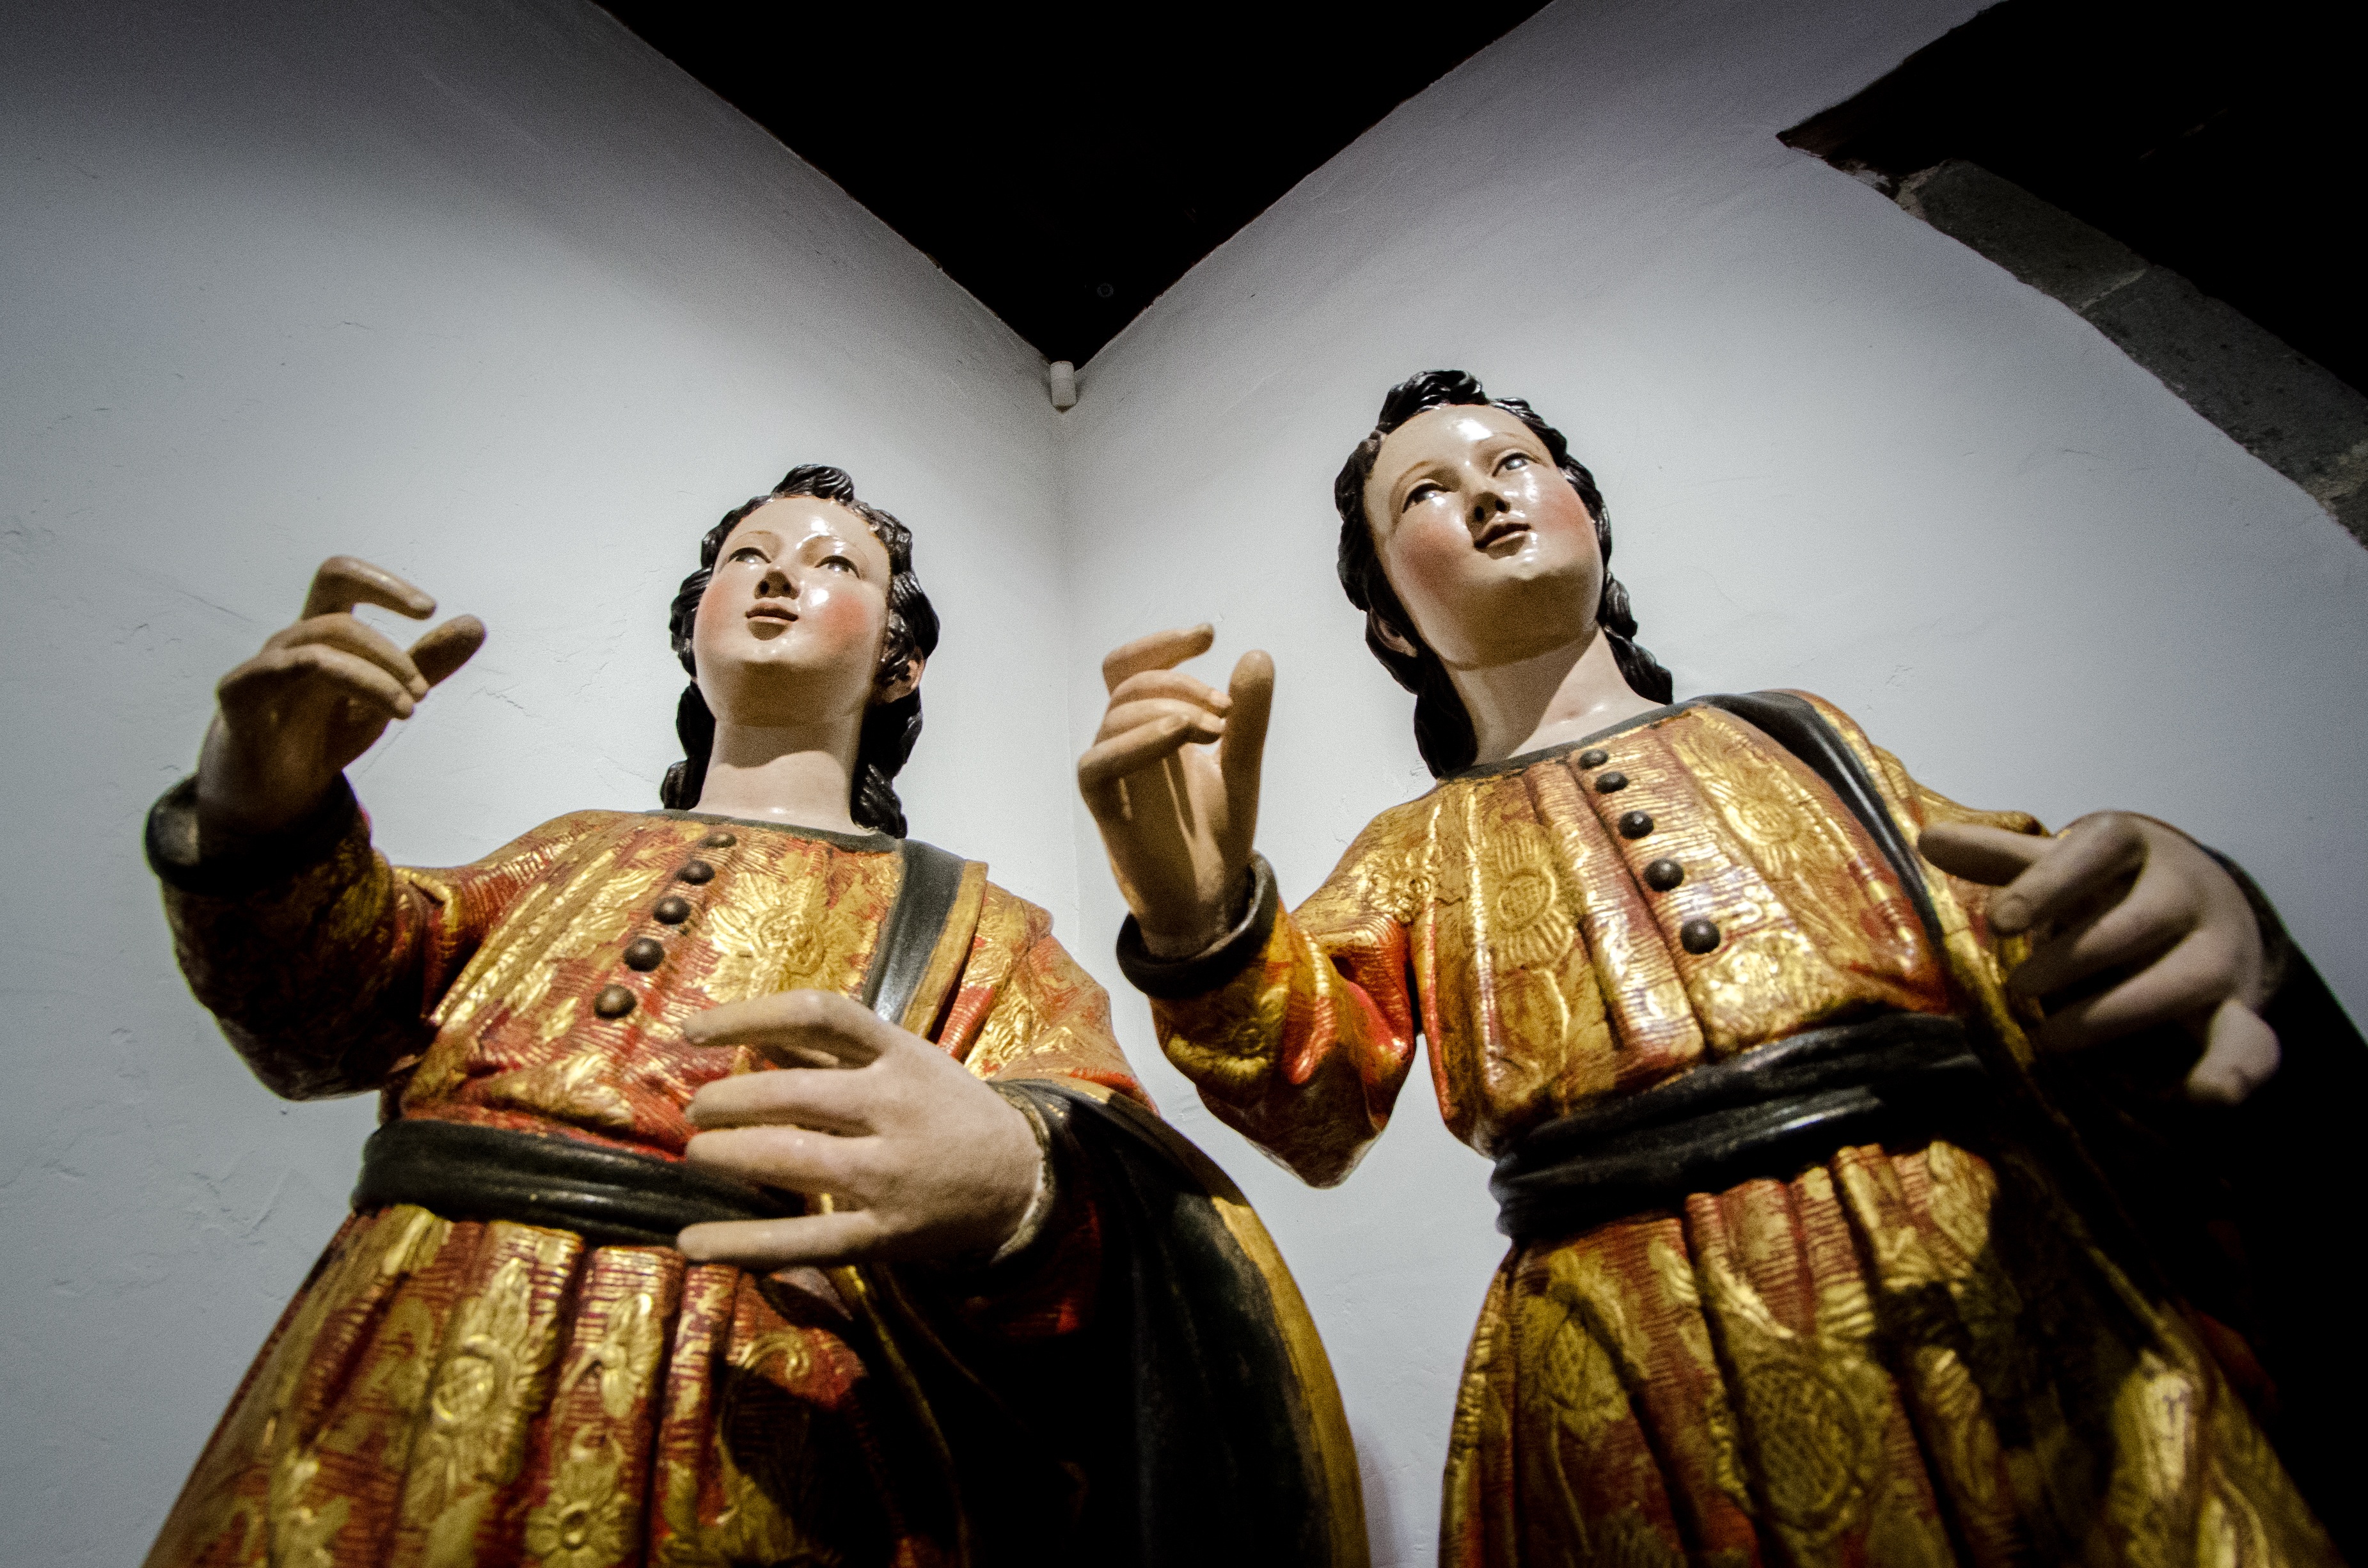
performance art, saints, figurines, the museum, musical theatre